St Ives, Cornwall

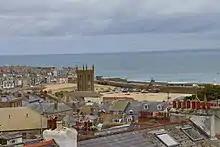
Looking over St Ives

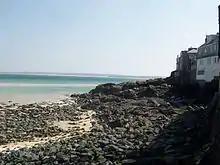
Rocky landscape

The Sloop Inn, which lies on the wharf was a fisherman's pub for many centuries and is dated to "circa 1312", making it one of the oldest inns in Cornwall. The town was the site of a particularly notable atrocity during the Prayer Book Rebellion of 1549. The English provost marshal, Anthony Kingston, came to St Ives and invited the portreeve, John Payne, to lunch at an inn. He asked the portreeve to have the gallows erected during the course of the lunch. Afterwards the portreeve and the Provost Marshal walked down to the gallows; the Provost Marshal then ordered the portreeve to mount the gallows. The portreeve was then hanged for being a "busy rebel".